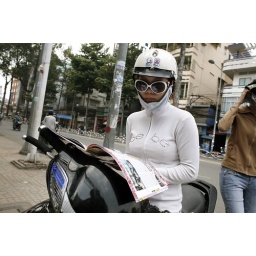
Woman in white glasses